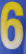
Number: 6